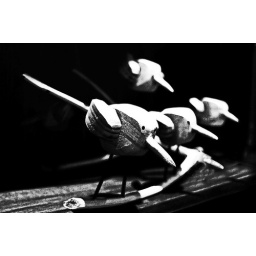
A wooden sculpture of some birds at the Town House in the centre if town